Vasser Sullivan Racing

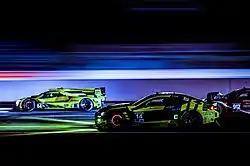
A Lexus RC F GT3 campaigned by Vasser Sullivan Racing in the 2019 IMSA SportsCar Championship season.

Vasser Sullivan is an American motorsports racing team. It was founded in 2010 by James “Sulli” Sullivan as SH Racing to compete in motocross. In 2011, the team partnered with KV Racing Technology to form KVSH Racing. Following a two-year hiatus after the demise of KV Racing Technology, Sullivan and former KV co-owner Jimmy Vasser announced that they had formed Vasser Sullivan. The organization has competed in racing series including: the Red Bull Global Rallycross Series under the SH Rallycross/DRR banner, the IndyCar Series where it has competed as co-entrants with KV as well as with Dale Coyne Racing, and the IMSA SportsCar Championship where it formerly partnered with Aim Autosport as Aim Vasser Sullivan before later competing independently.